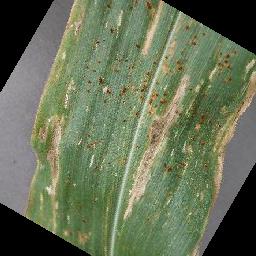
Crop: corn
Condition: (maize)_cercospora_spot_gray_spot